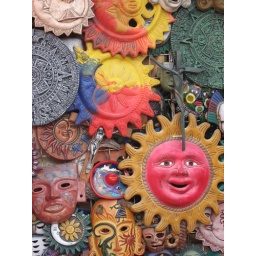
While shopping in Cancun, came across a stand where they displayed a wall of plates hanging for sale.